John H. Eastwood

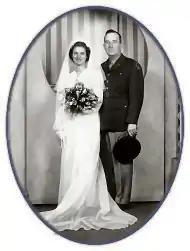
John & Shirley Eastwood, circa 1941

John H. Eastwood (May 12, 1911 – February 13, 2007) was an American author, seminary professor, army chaplain, and church pastor. He grew up in rural Nebraska and earned a Doctor of Divinity from Princeton Theological Seminary in 1941. He served in the United States Army 464th Bombardment Group during World War II, starting at Herington Army Airfield and later in Italy. His final position was as the pastor of Covenant Presbyterian Church in Hammond, Indiana, a church that he led to triple in size during his leadership.